Bill Belichick

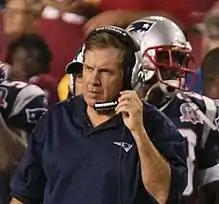
Belichick during preseason game against the Washington Redskins in August 2009

With a new defensive coordinator in Eric Mangini and no named offensive coordinator, the Patriots went 10–6 in the 2005 season and defeated the Jacksonville Jaguars in the before losing to the Denver Broncos in the . Earlier, with a season-opening win over the Oakland Raiders, Belichick notched his 54th win with the Patriots, passing Mike Holovak as the winningest coach in Patriots history.